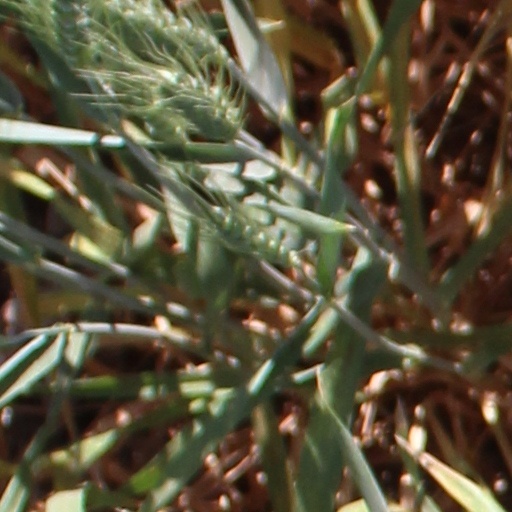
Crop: wheat